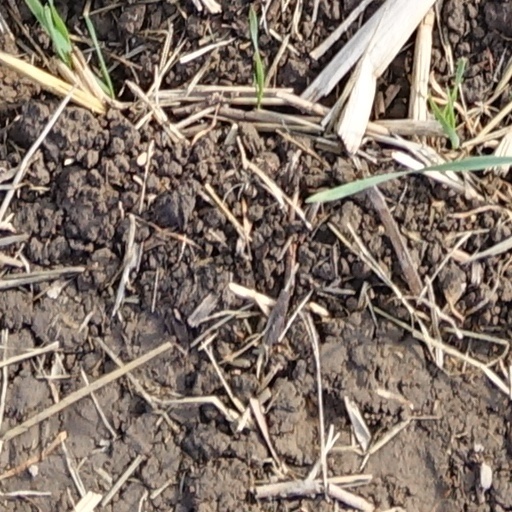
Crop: wheat